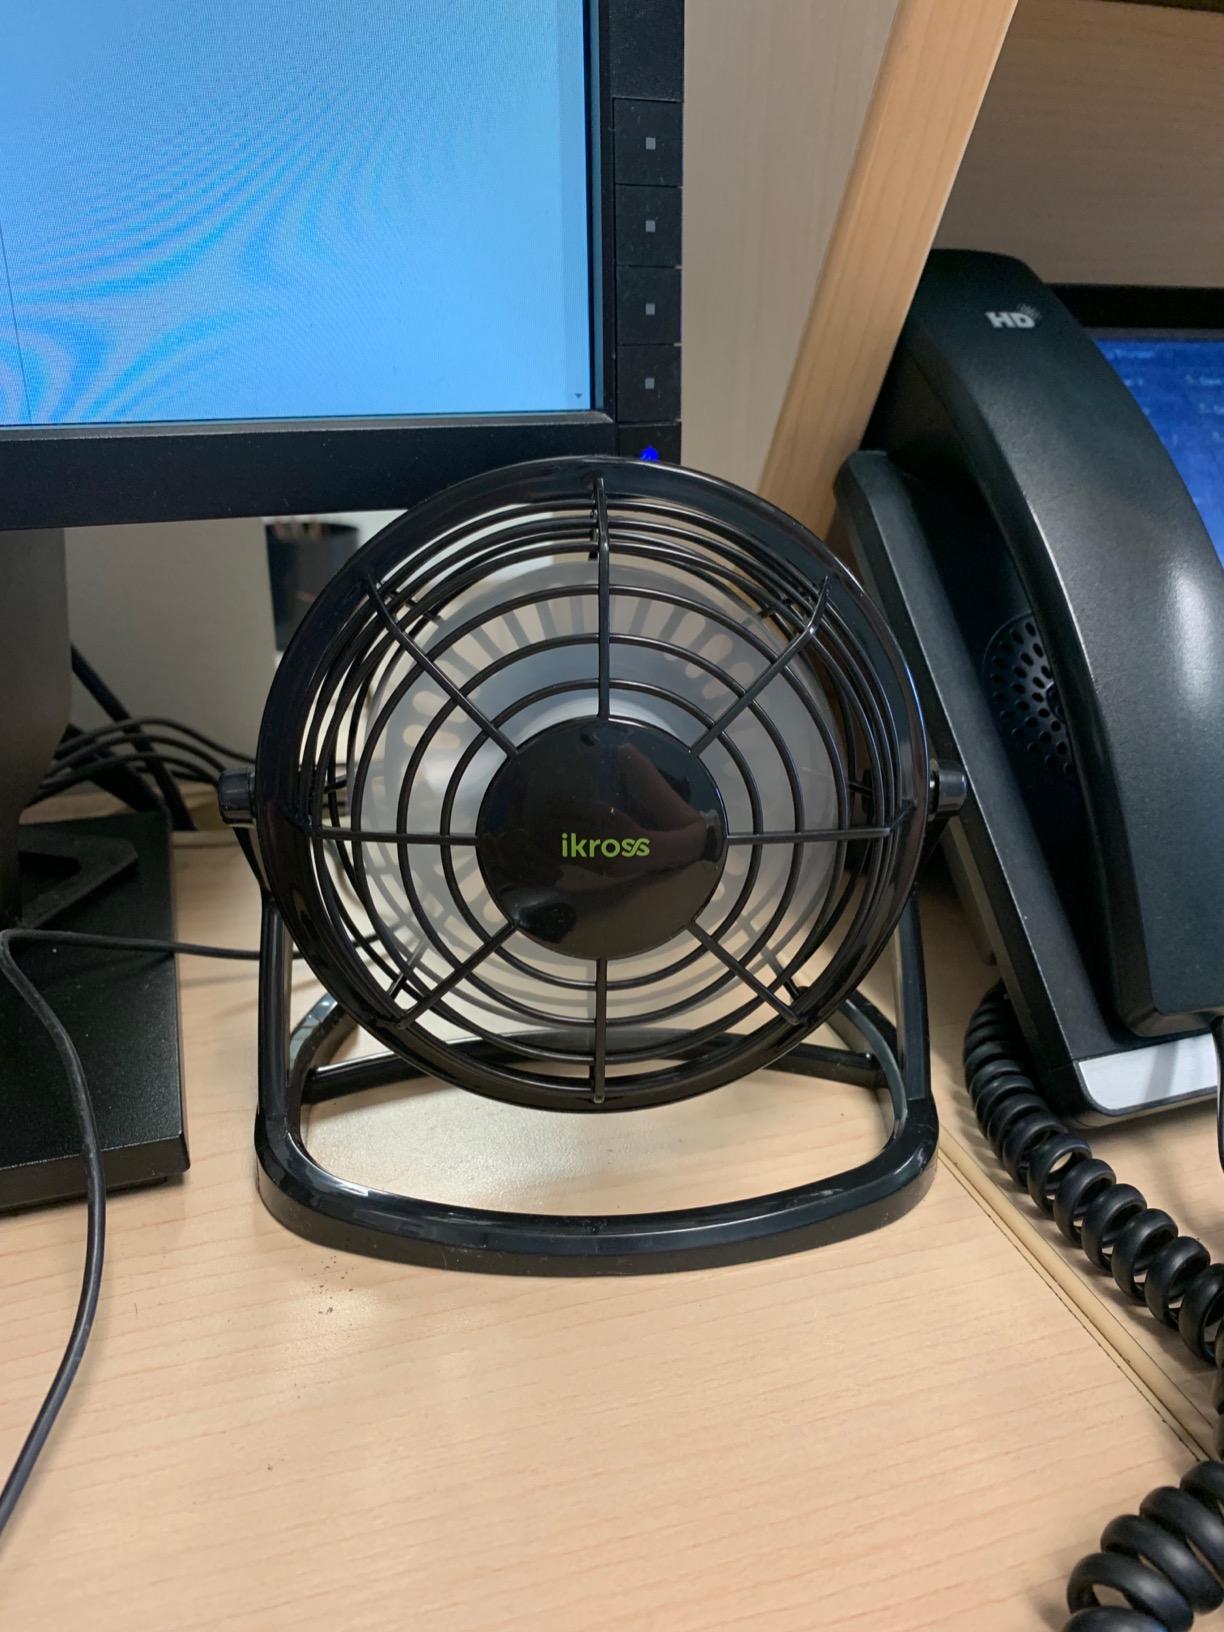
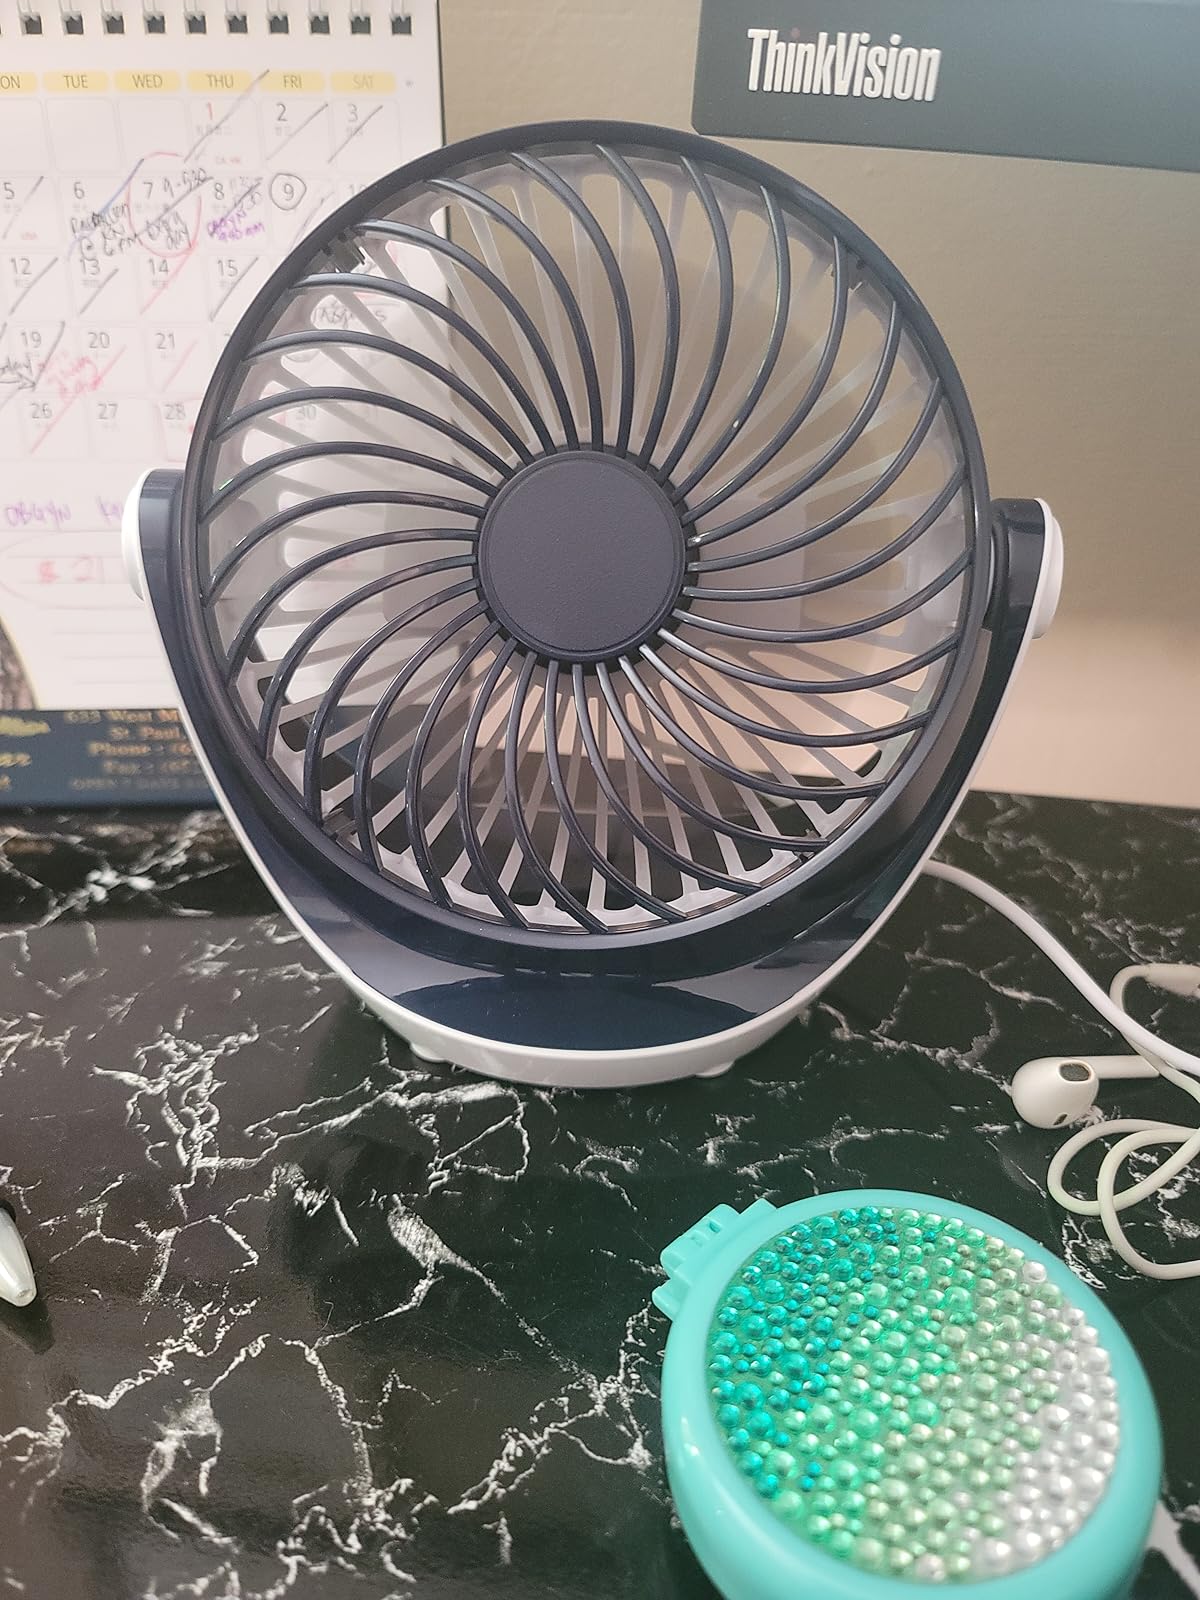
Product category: fan
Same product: no